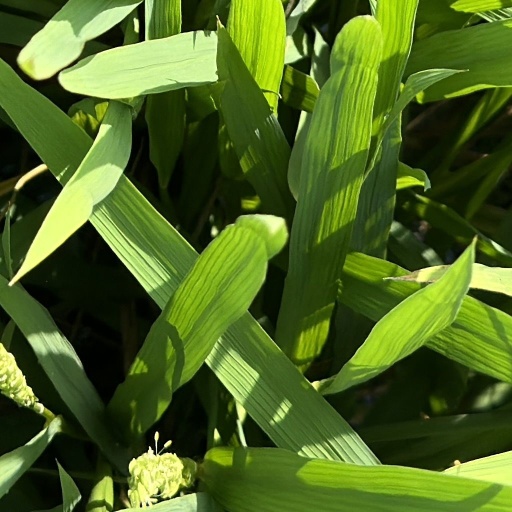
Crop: rice